Simeon Willis

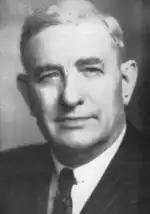
Willis as governor.

In 1943, Willis was approached by the Republican Party and was unopposed for the Republican gubernatorial nomination. The Democrats nominated J. Lyter Donaldson to oppose Willis in a contentious three-way primary. Willis's decade-long absence from politics worked to his advantage, as he had few ties to the state's established politicians and little in the way of a recent political track record that could be exploited by his opponent. Donaldson warned against changing the political party in power while World War II was still ongoing, but Willis countered that the soldiers must come home to a better state than the one they left, and that would not occur if the Democratic political machine were allowed to continue in power. He further proposed abolition of the state income tax, a proposal that was popular with voters, but was derided by the Democratic-leaning "Louisville Courier-Journal" as a "weird unreality".